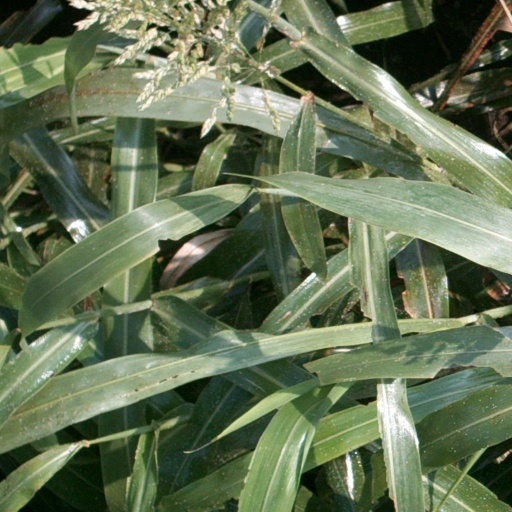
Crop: sorghum